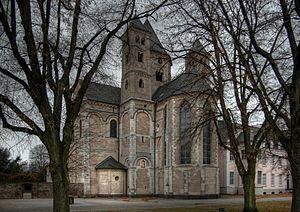
L'abbaye de Knechtsteden est une ancienne abbaye de Prémontrés sise à l'ouest de Dormagen, en Rhénanie-du-Nord-Westphalie, devenue depuis la fin du XIXᵉ siècle une maison de Spiritains, qui y ont installé leur scolasticat. En plus des religieux, les bâtiments abritent actuellement un gymnasium.